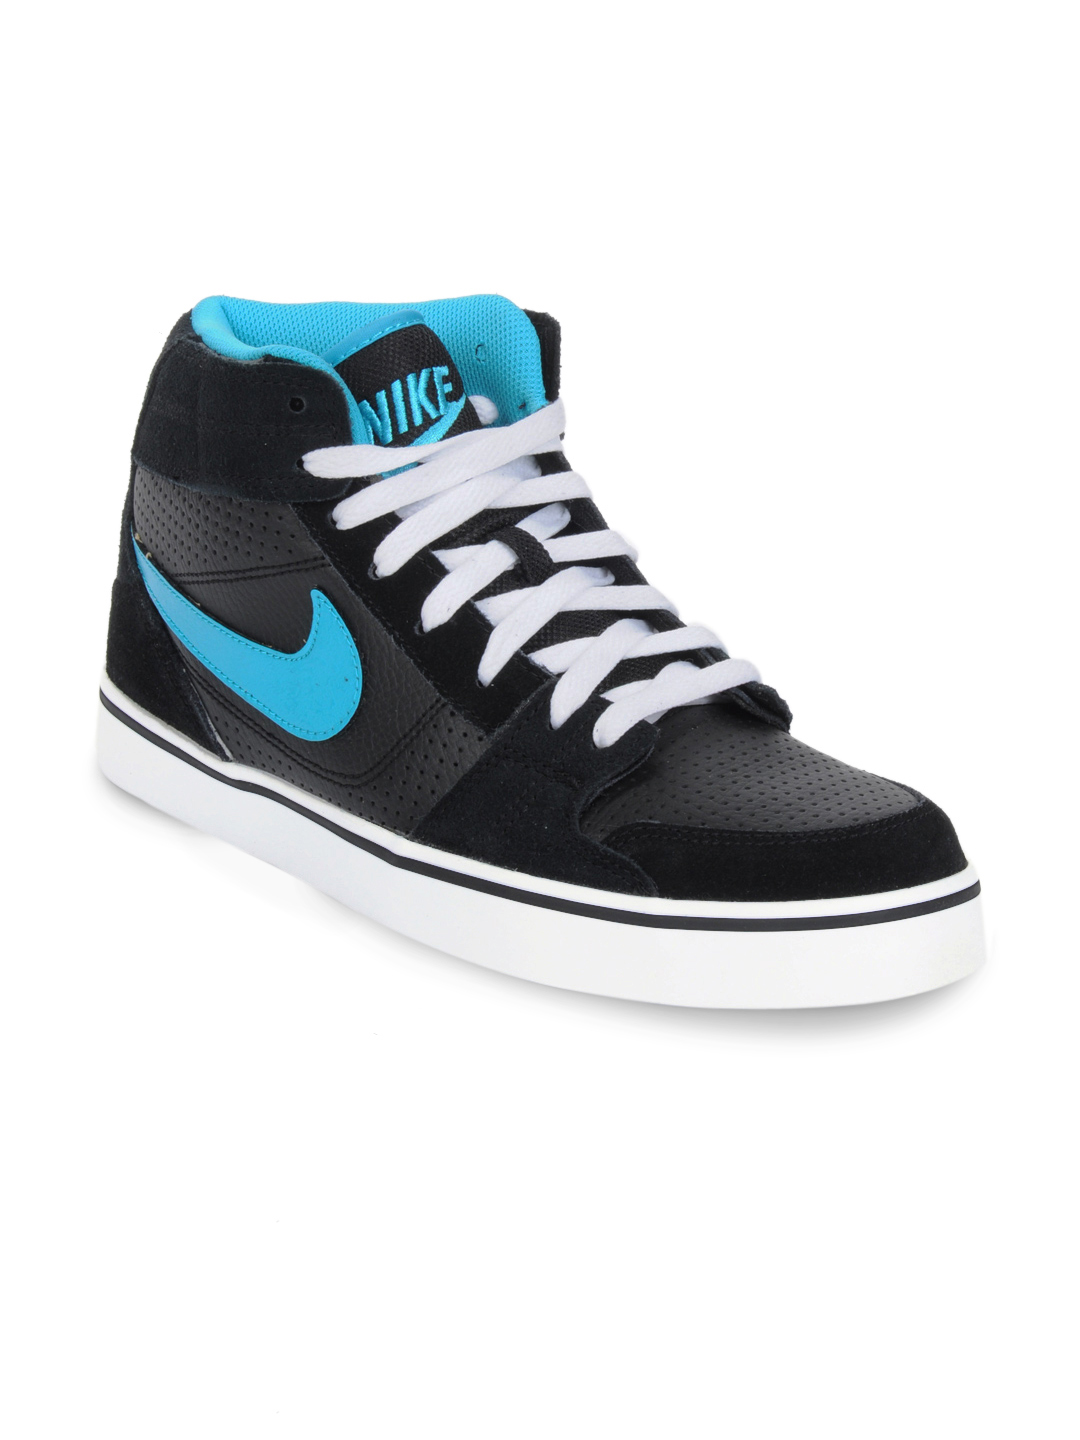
Nike Men Black Shoes
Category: Footwear / Shoes / Casual Shoes
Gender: Men
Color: Black
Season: Summer 2012
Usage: Casual